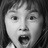
Emotion: surprise